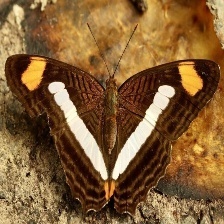
Species: Iphiclus sister